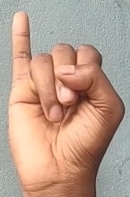
ASL sign: I